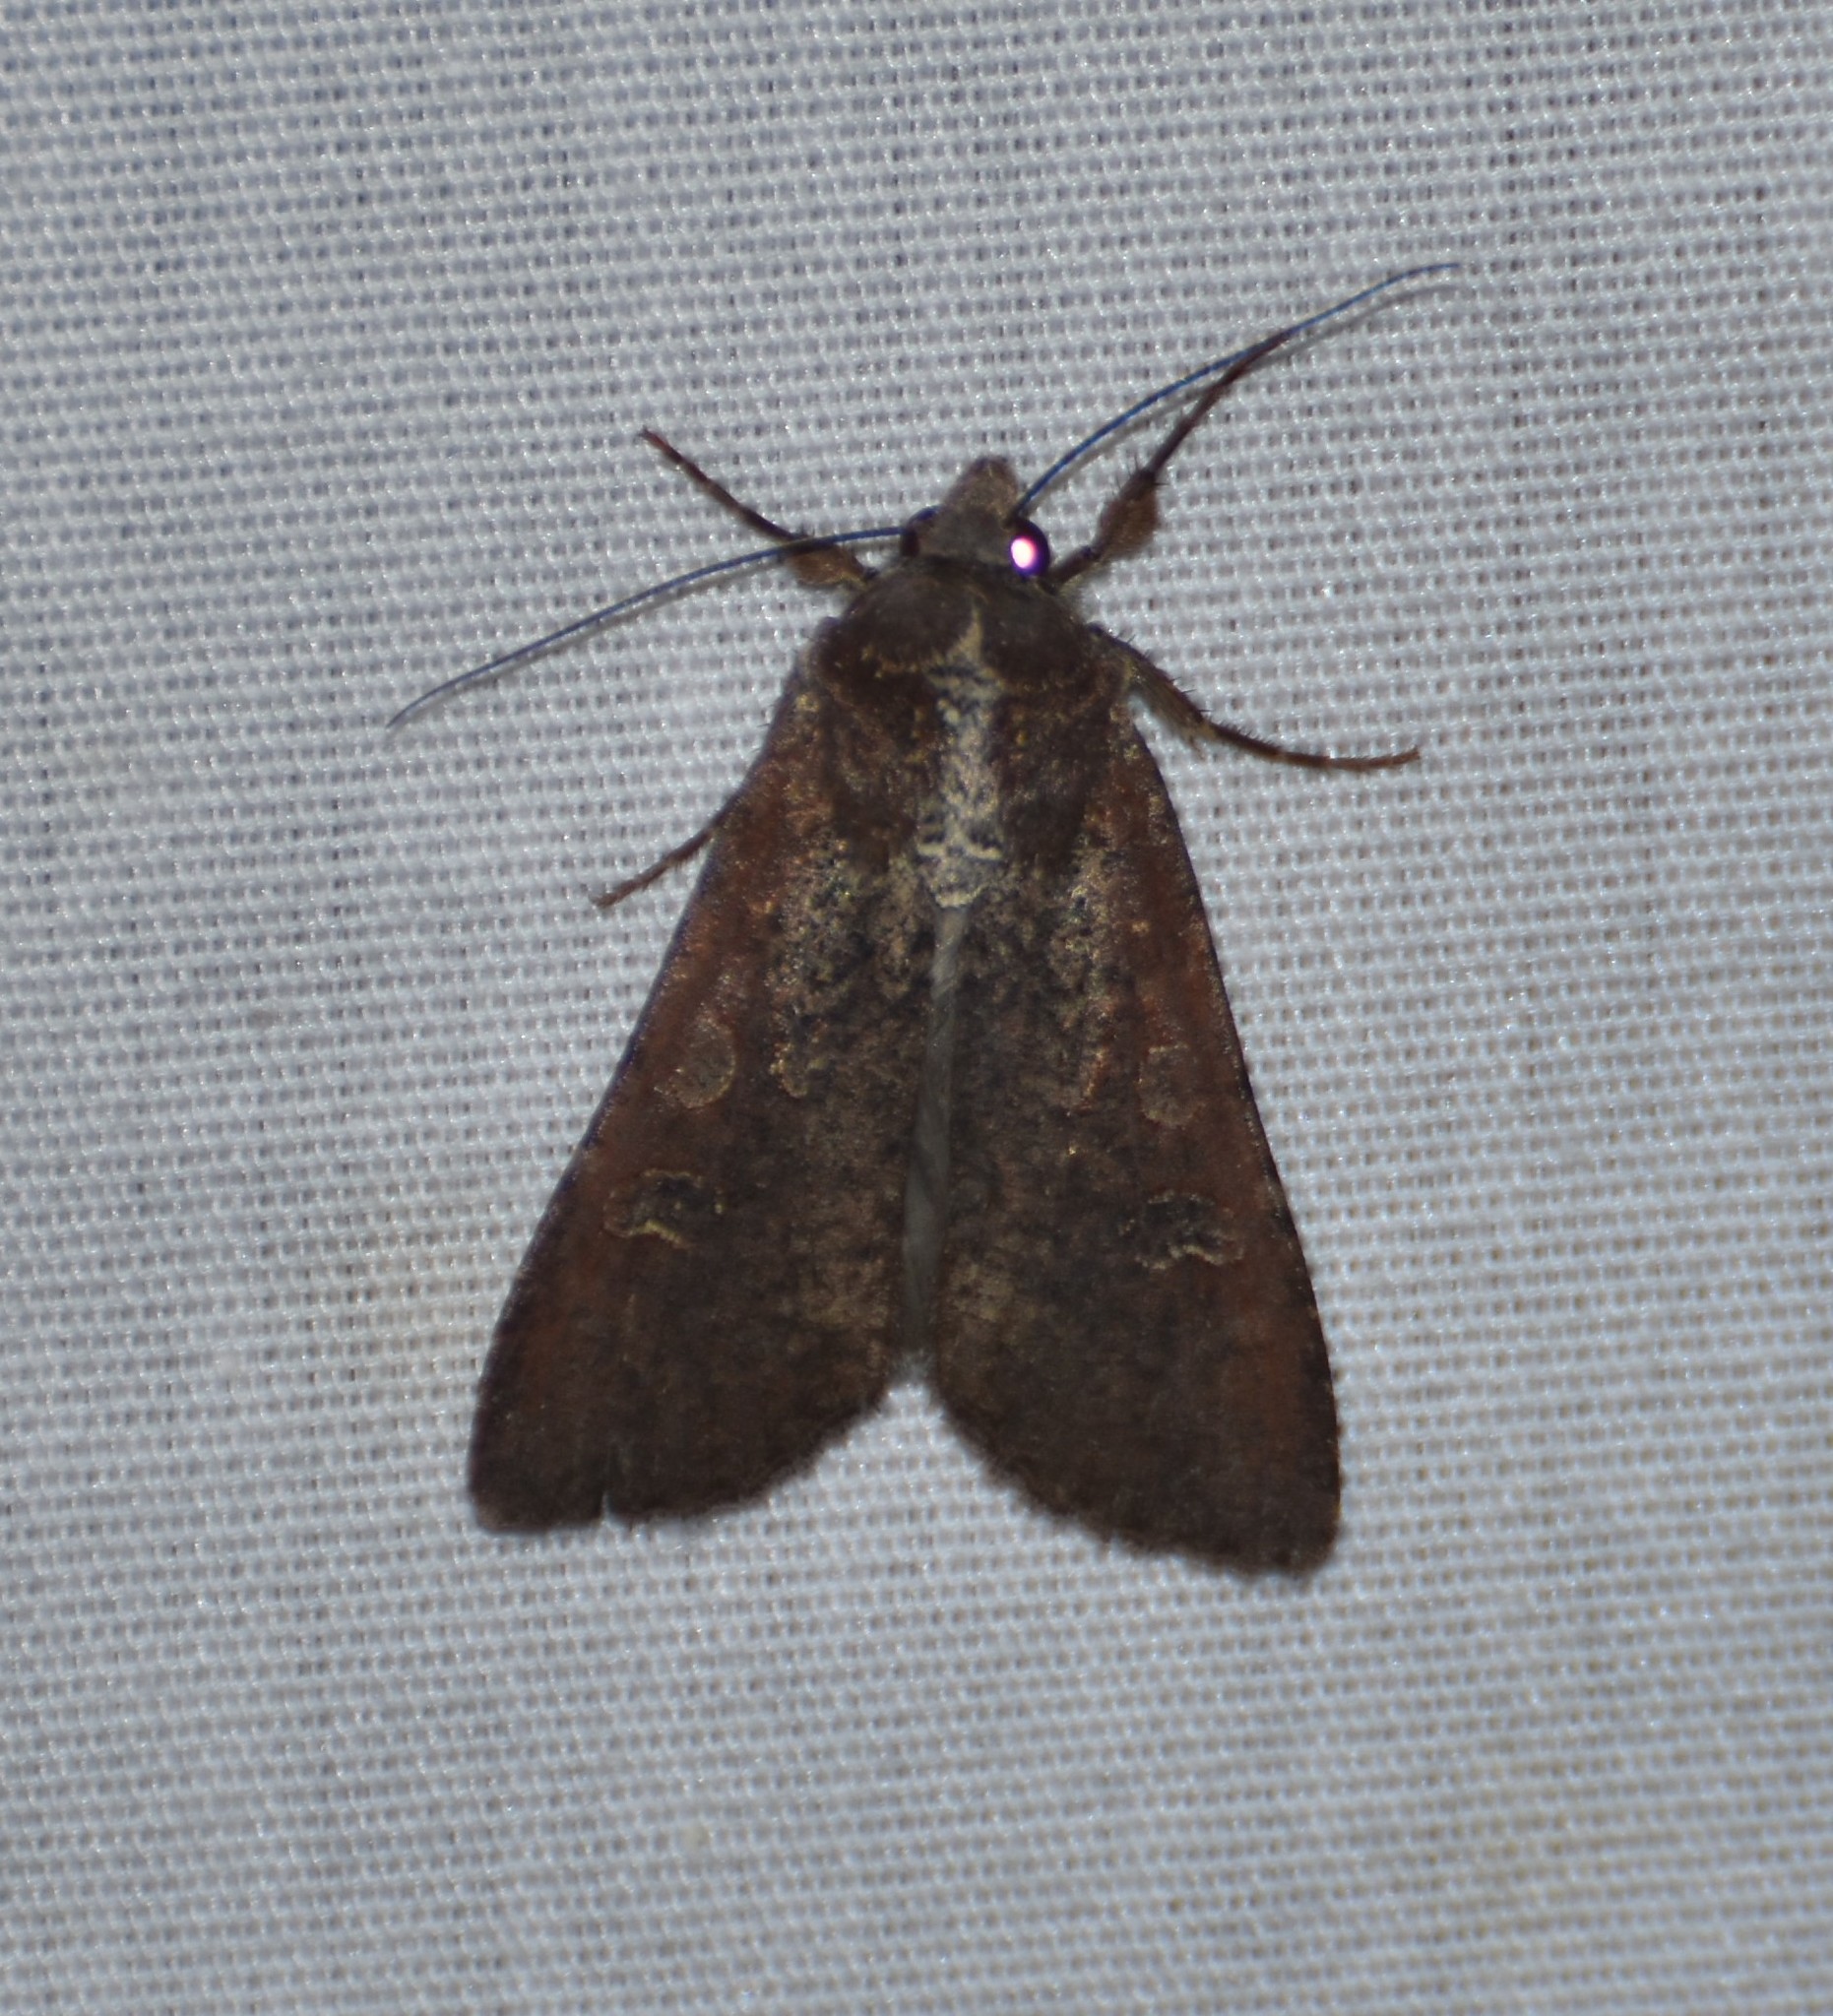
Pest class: cutworms